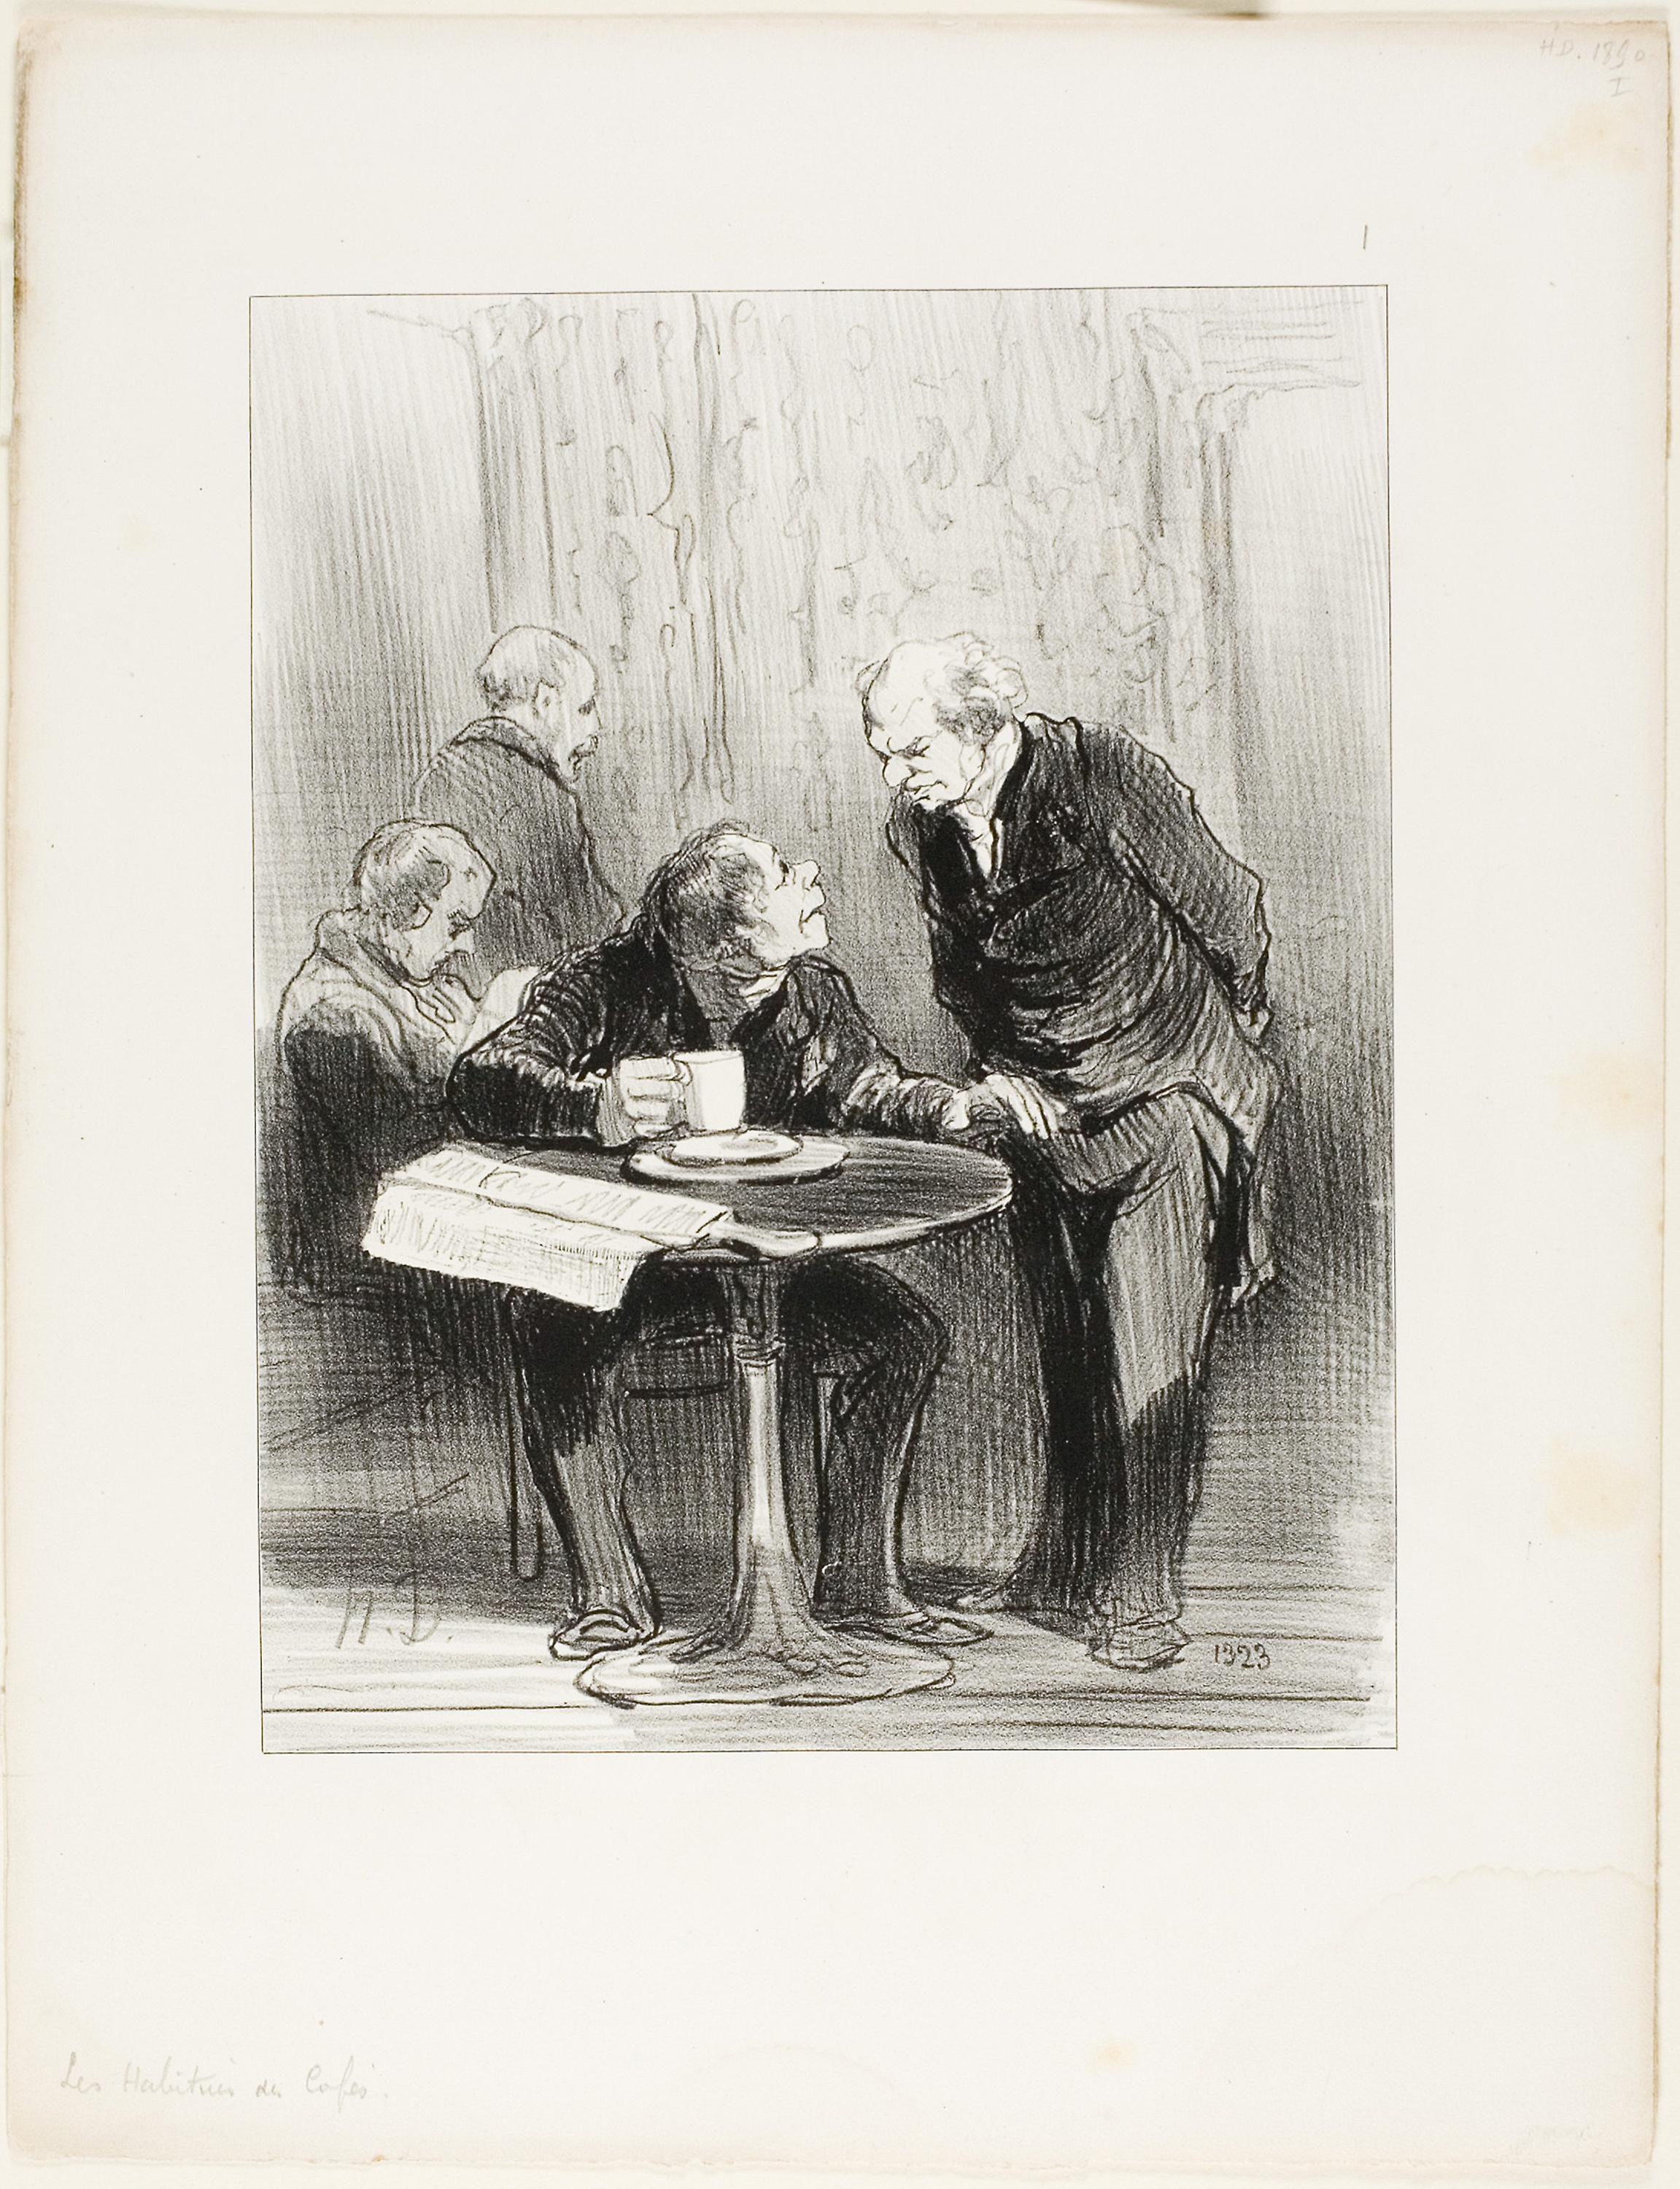
photograph, art, painting, standing, picture frame, drawing, artwork, visual arts, watercolor paint, black and white, vintage clothing, portrait, sketch, human behavior, illustration, stock photography